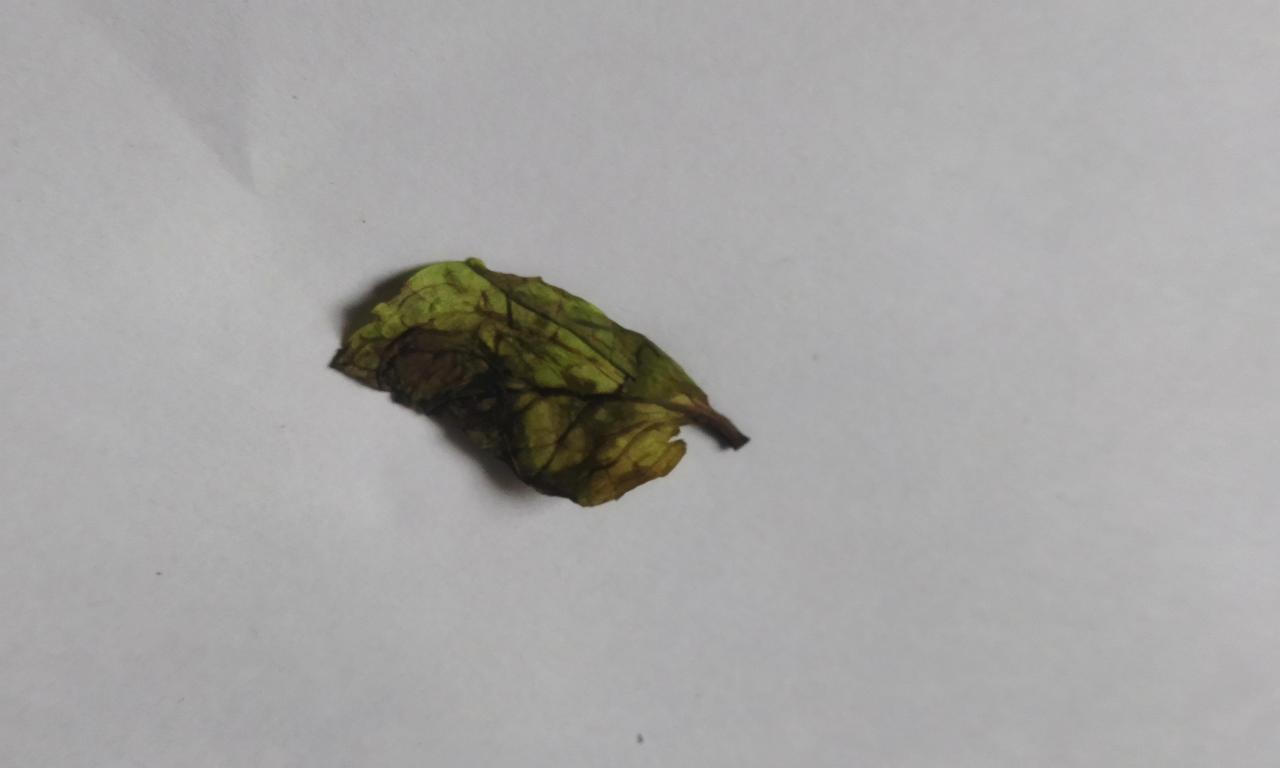
Label: Spoiled